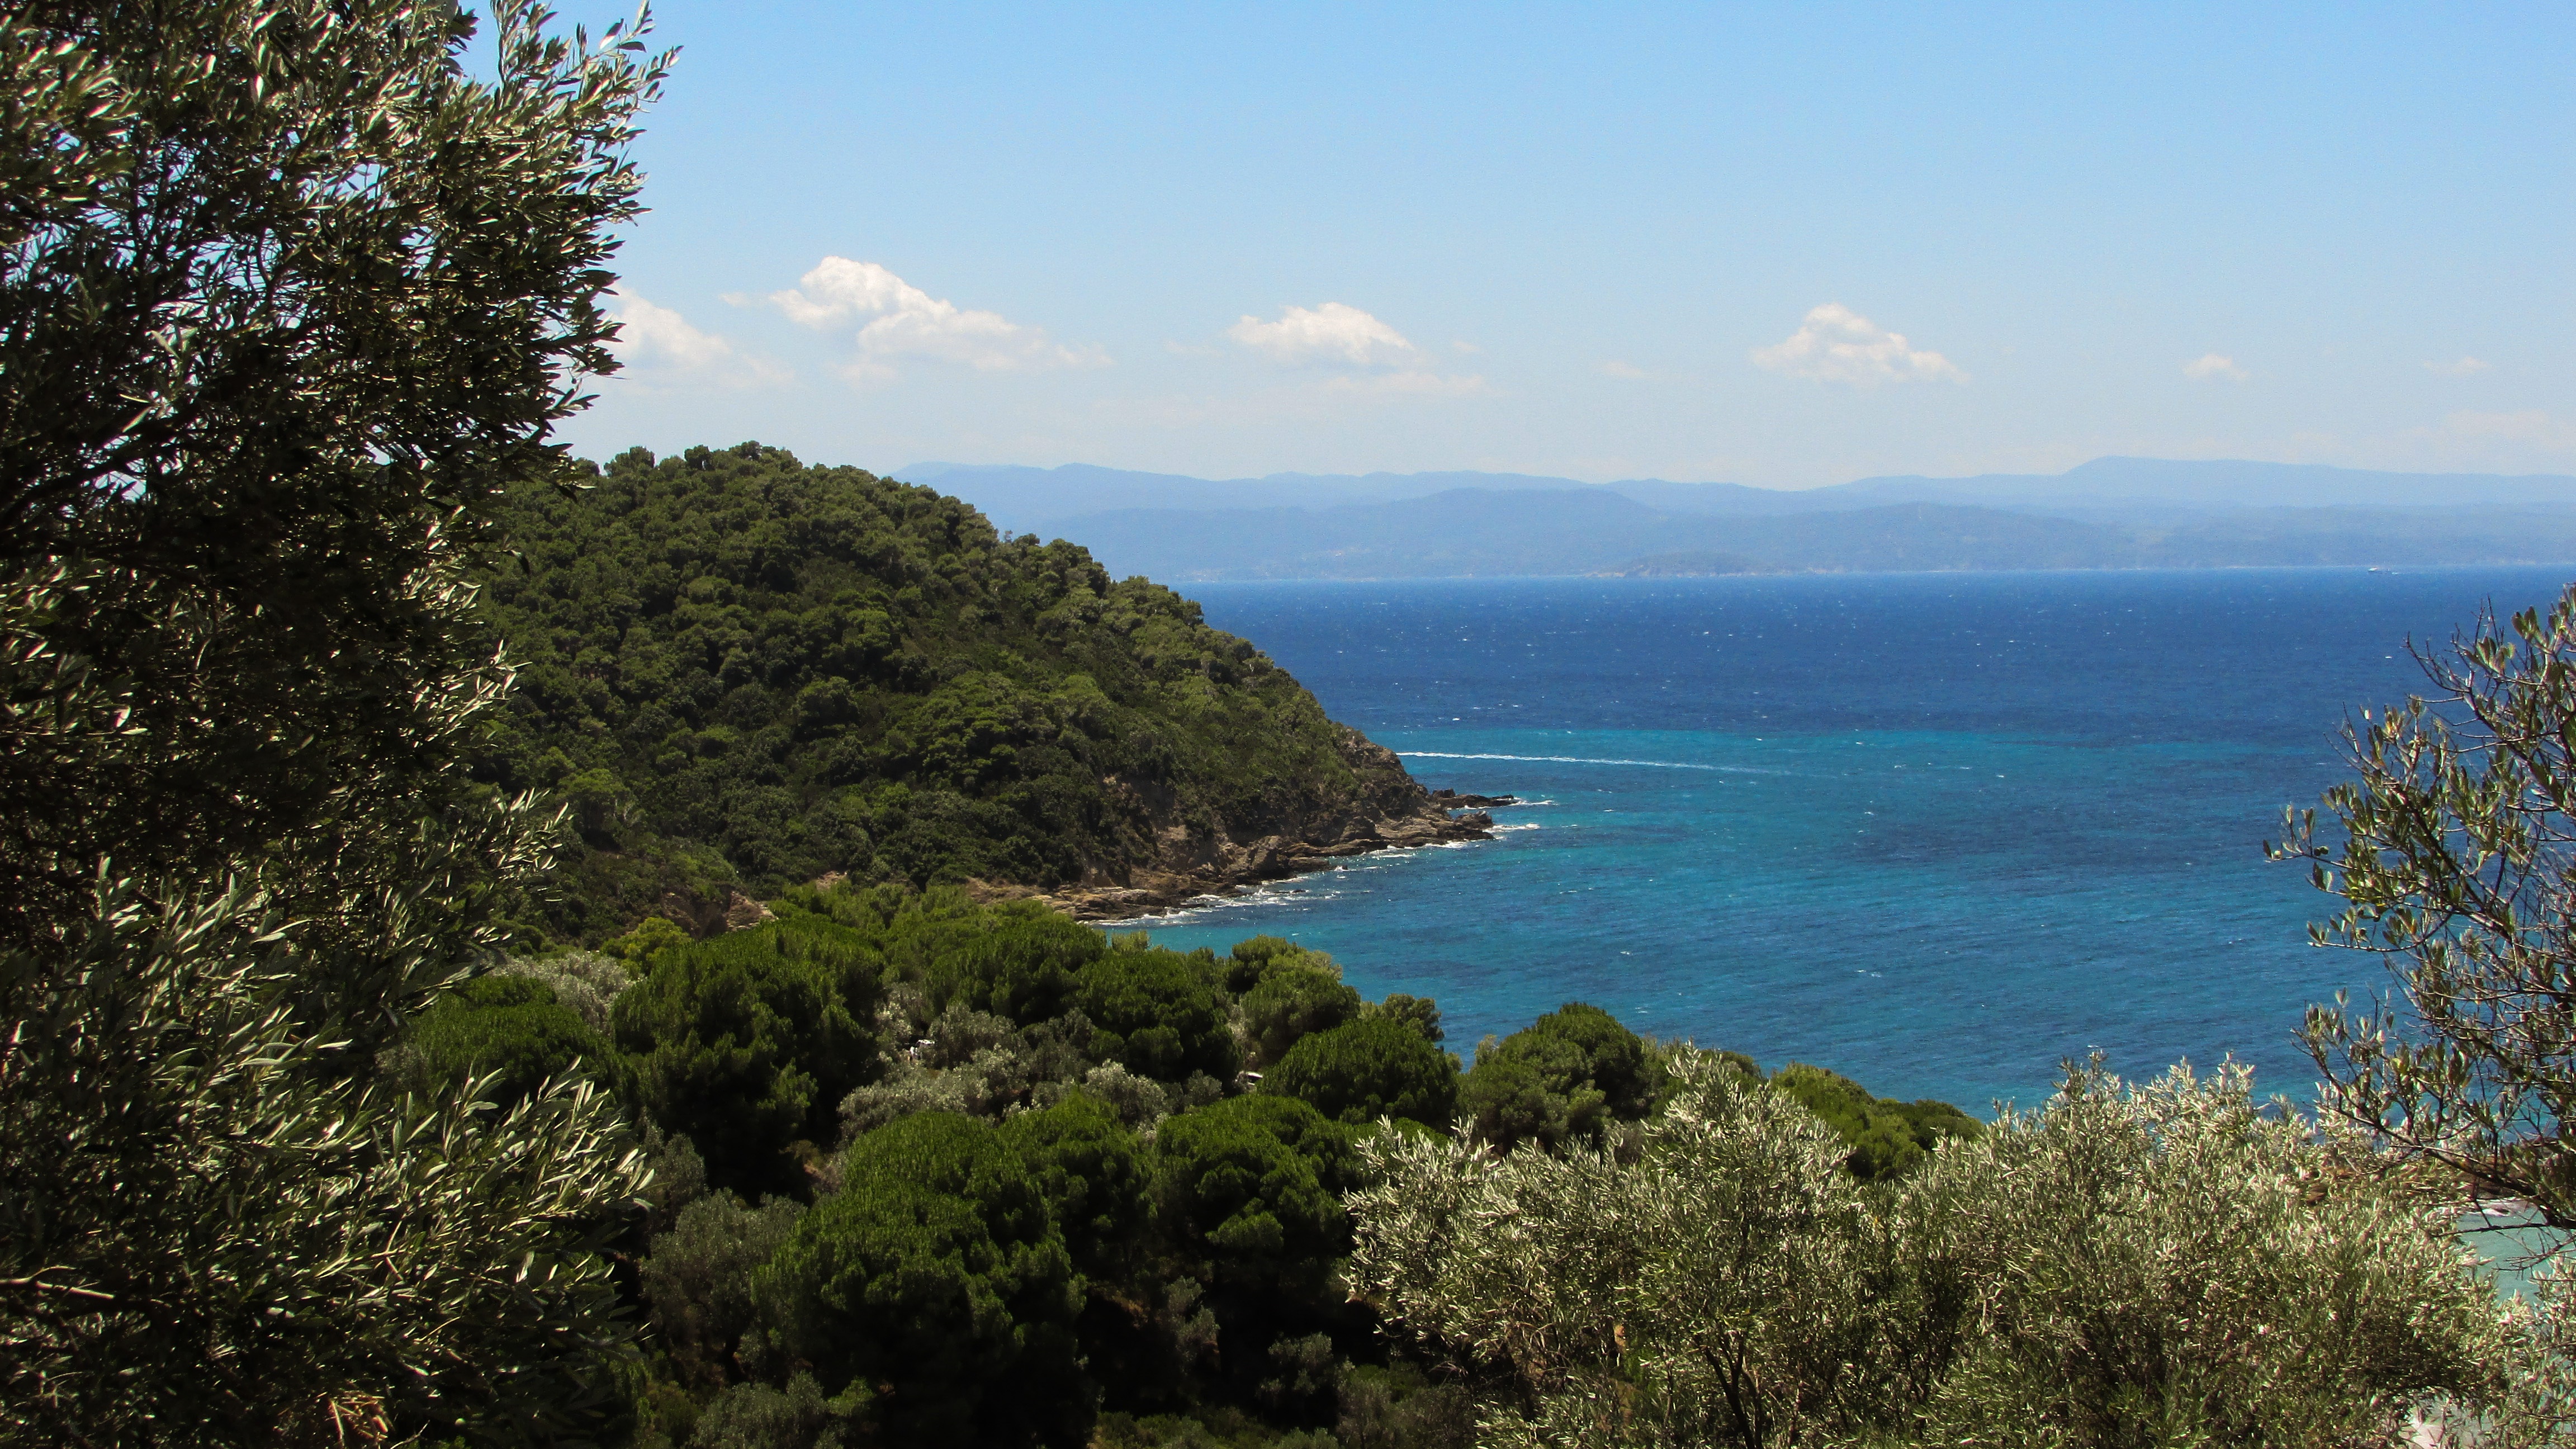
landscape, sea, coast, tree, nature, mountain, lake, summer, vacation, green, mediterranean, bay, island, reservoir, tourism, body of water, greece, loch, skiathos, aegean, sporades